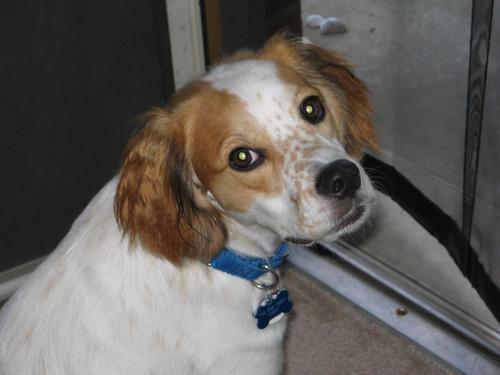
Brittany_spaniel